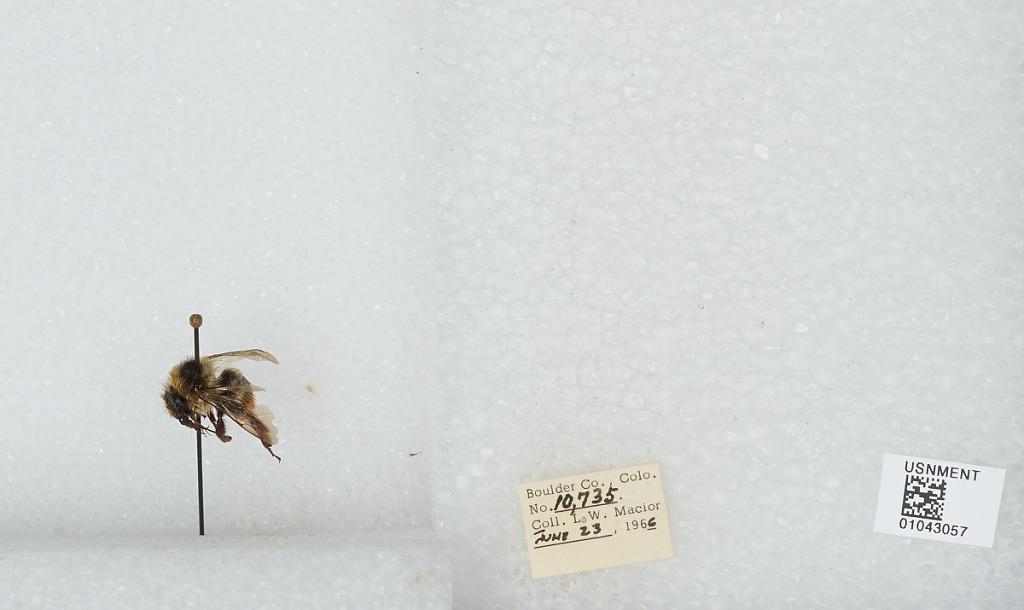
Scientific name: Bombus (Pyrobombus) bifarius Cresson
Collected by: L. Macior
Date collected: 1966-6-23
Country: United States
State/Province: Colorado
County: Boulder
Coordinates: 40.09, -105.36